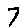
Label: 7